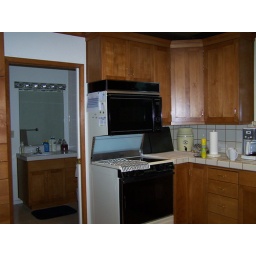
white paint over the door - actually the whole wall behind the stove is white too.